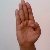
The image shows a hand gesture representing the letter 'B' in Indian Sign Language.